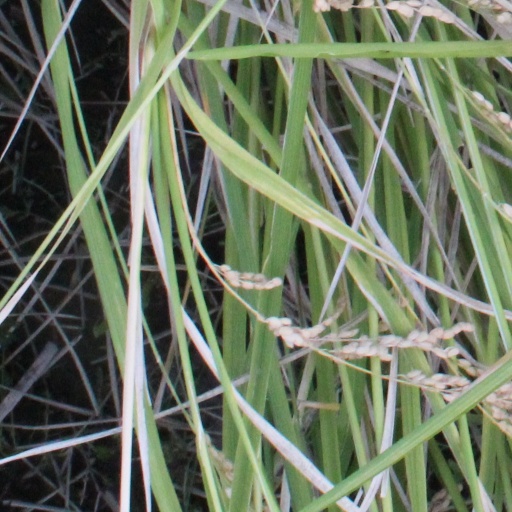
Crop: rice